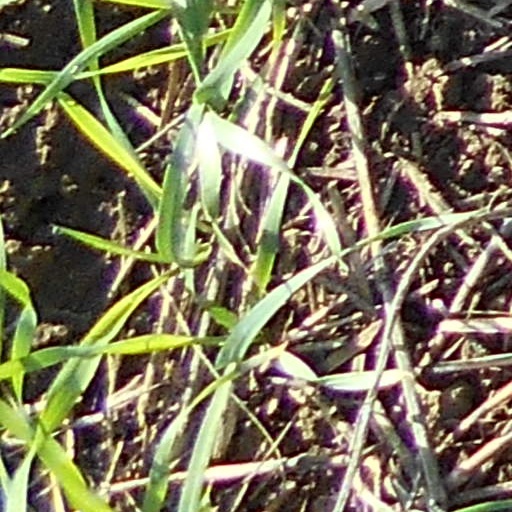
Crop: wheat